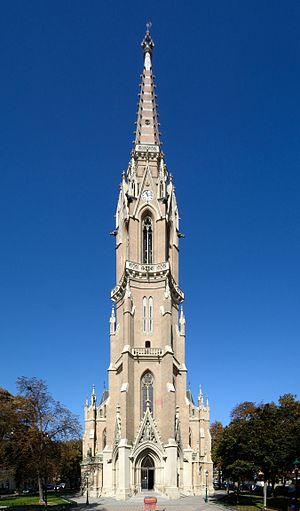
Église catholique St. Othmar unter den Weissgerbern, 3e district de Vienne